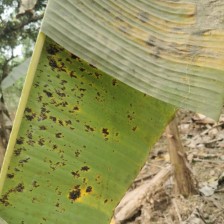
Label: pestalotiopsis